Dale Coyne Racing

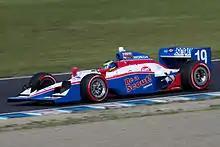
Sebastien Bourdais at the .

On January 11 the team announced that Boy Scouts of America would be the primary sponsor of the number 19 car for 2010. He also stated that Z Line will likely return to sponsor the number 18 car and that drivers would be announced at a later date. However, on February 4, it was announced that Z Line would follow Justin Wilson to Dreyer & Reinbold Racing. On March 4, DCR announced Milka Duno would drive the number 18 Citgo car for the entire season. Duno's season brought her the best finish of 19th, though she failed to qualify for the Indy 500 and ended up 23rd in points while British driver Alex Lloyd in the #19 car won Rookie of the Year, finishing 16th in points with a best finish of fourth in the 2010 Indianapolis 500. Duno moved over to ARCA following the season. British rookie James Jakes stepped into the #18 car for 2011 and four-time Champ Car champion Sébastien Bourdais was signed to drive the #19 respectively for road course races only due to conflicts with the Le Mans Series, where he also competed. Alex Lloyd was returned to the team to drive in the oval races. Lloyd qualified for the 2011 Indianapolis 500 and finished 19th but Jakes failed to make the field.